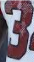
Number: 3